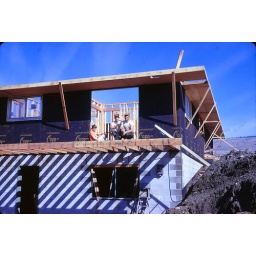
My Grandfather and my Uncles building a house in Omak, Washington